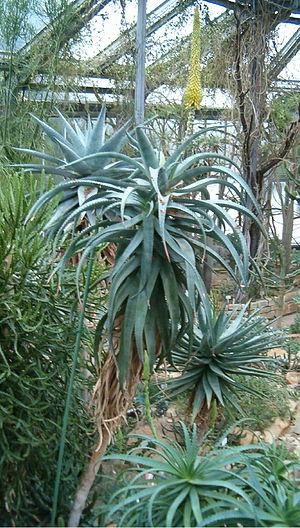
L' Aloe africana est une variété arborescente d'aloès originaire de la région du Cap-Oriental, en Afrique du Sud.